Boss (Fifth Harmony song)

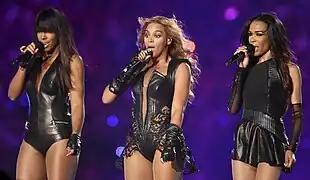
Thematically, critics compared "Boss" to the works of Destiny's Child.

"Boss" has received positive reviews from critics. In a track-by-track review of the group's debut studio album, "Reflection", Jason Lipshutz of "Billboard" describing the song as "brimming with female assertiveness." He adds that while the pop culture references "don't stand the test of time", the group's brand of "confidence", surely will. Gerrick D. Kennedy of the "Los Angeles Times" called "Boss" a stand out track from "Reflection". Praising the group's new mature image, James Dinh of "SheKnows" said that "Fifth Harmony ready to show off their grown and sexy side" or their record company is at least attempting to demonstrate that. She continues by saying that similar to the "many girl groups" that came before them, the "product of 2012's "The X Factor"" is back a new single with an "image that is just a bit more feisty" than last year's extended play, "Better Together".